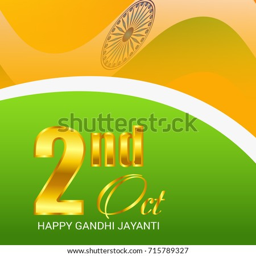
vector illustration of a banner for person .